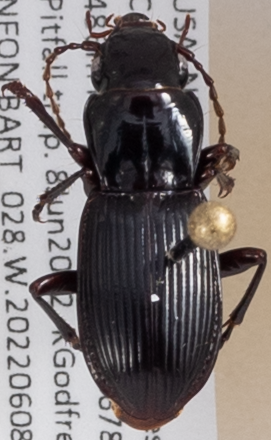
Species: Pterostichus rostratus
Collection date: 2022-06-08
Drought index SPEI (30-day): -0.594
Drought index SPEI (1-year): -0.38
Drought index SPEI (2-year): -1.16